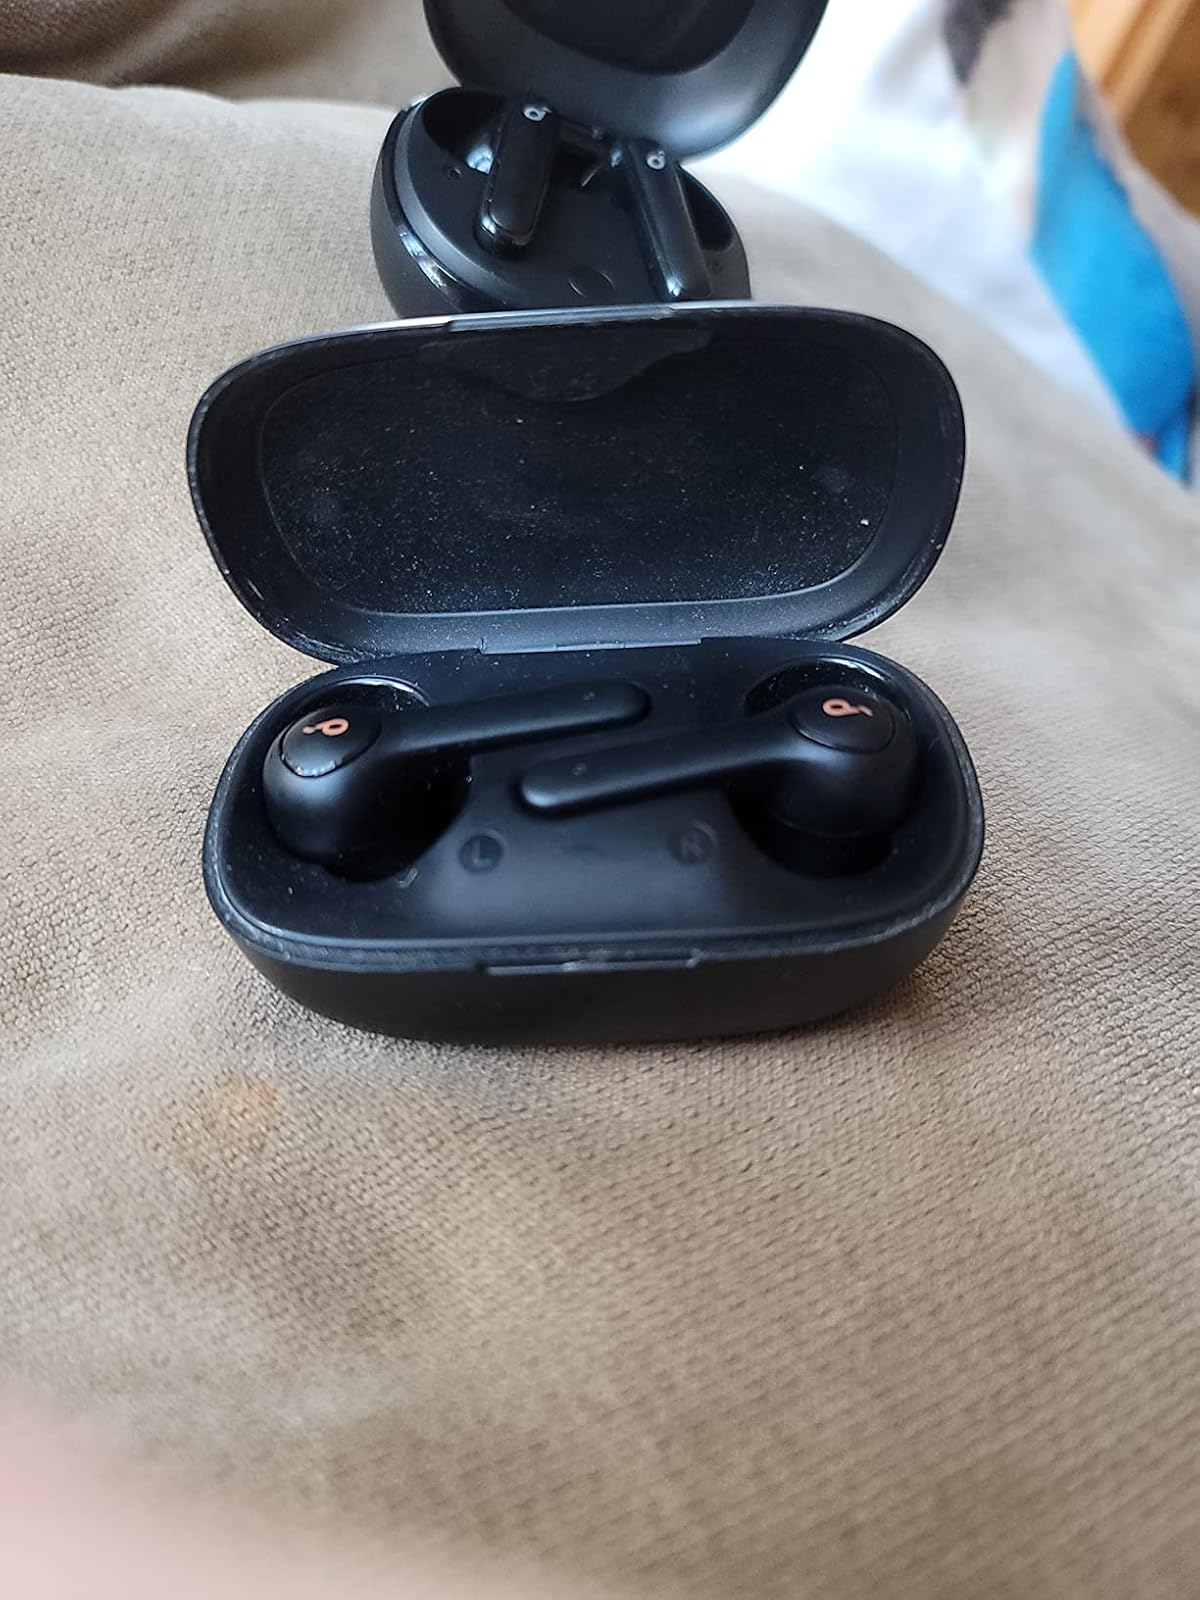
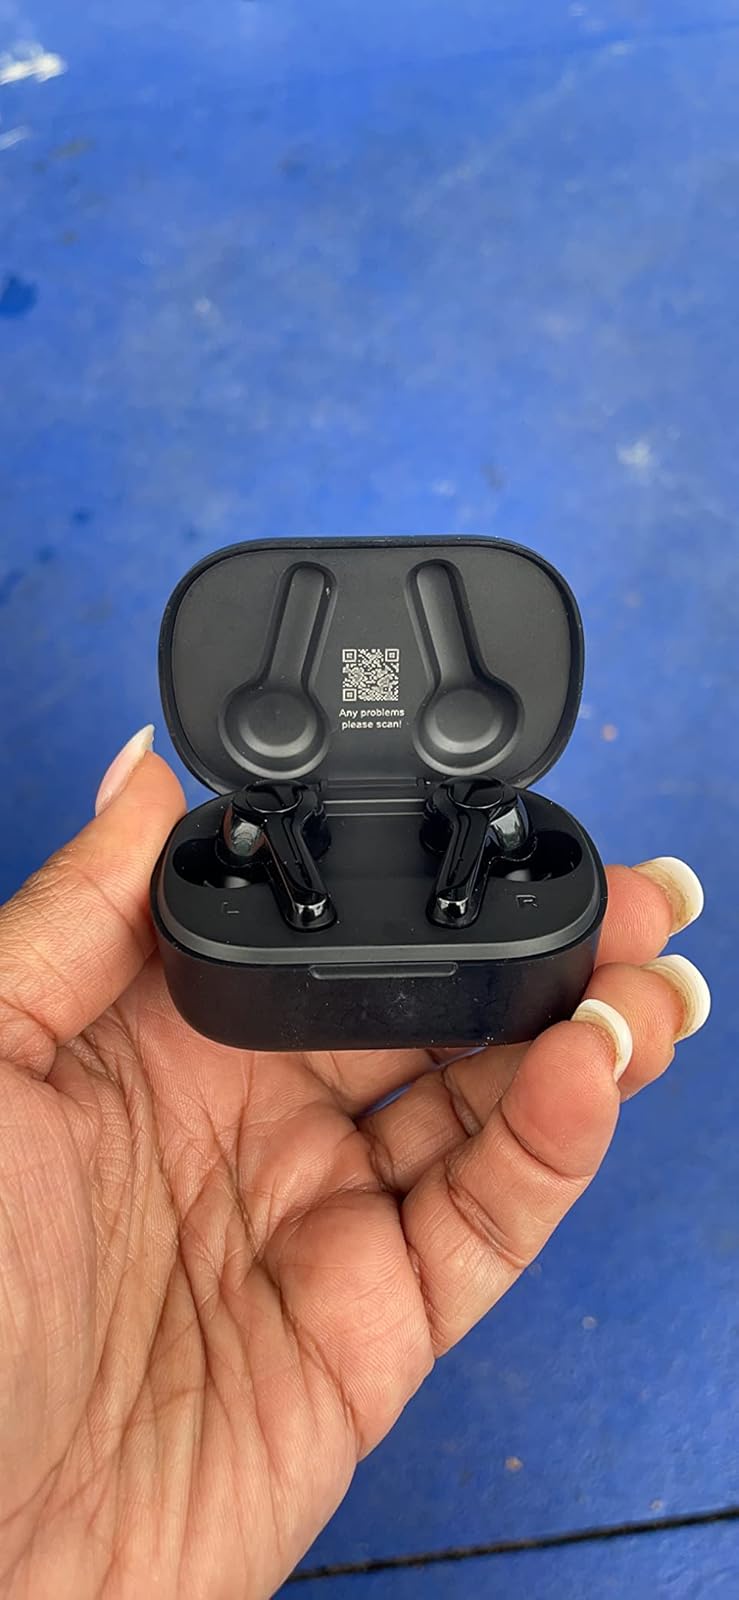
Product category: earbuds
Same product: no